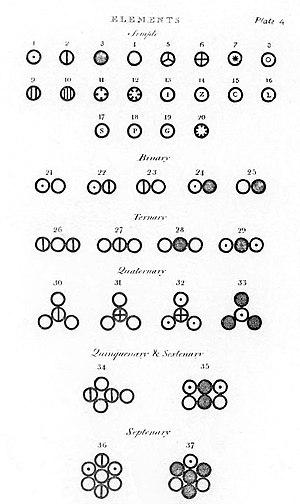
Le modèle atomique de Dalton a été le premier modèle atomique ayant des bases scientifiques, proposé par John Dalton entre 1803 et 1807, bien que l'auteur parle plus judicieusement de « théorie atomique ».
John Dalton, né à Eaglesfield le 6 septembre 1766 et mort à Manchester le 27 juillet 1844, est un chimiste et physicien britannique. Il est connu surtout pour sa théorie atomique, publiée en 1808, ainsi que pour ses recherches sur le daltonisme.